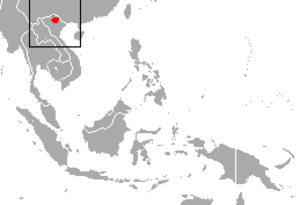
Le Rhinopithèque du Tonkin est un singe asiatique de la famille des Cercopithecidae. Il fait partie de la liste des 100 espèces les plus menacées au monde établie par l'UICN en 2012.